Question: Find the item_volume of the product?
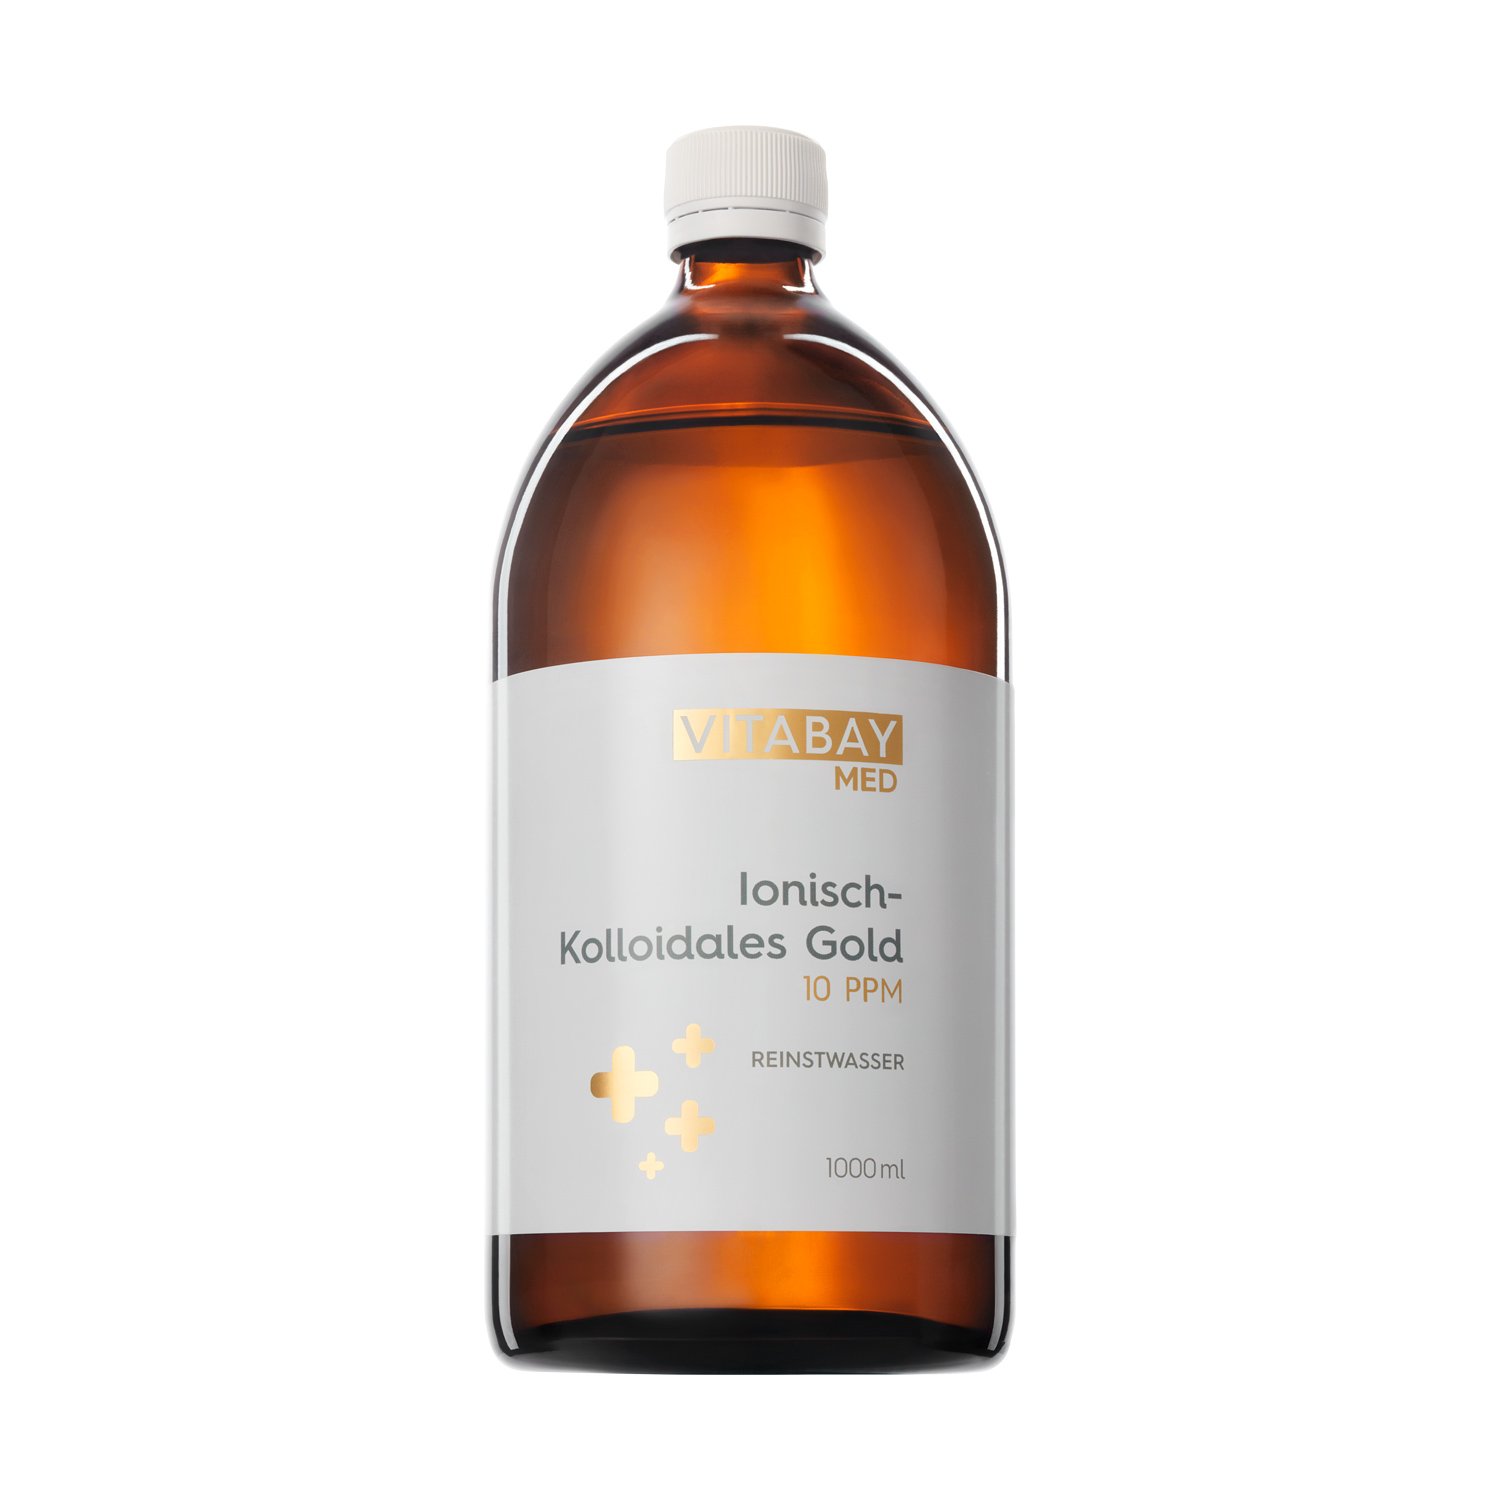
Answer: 1000.0 millilitre